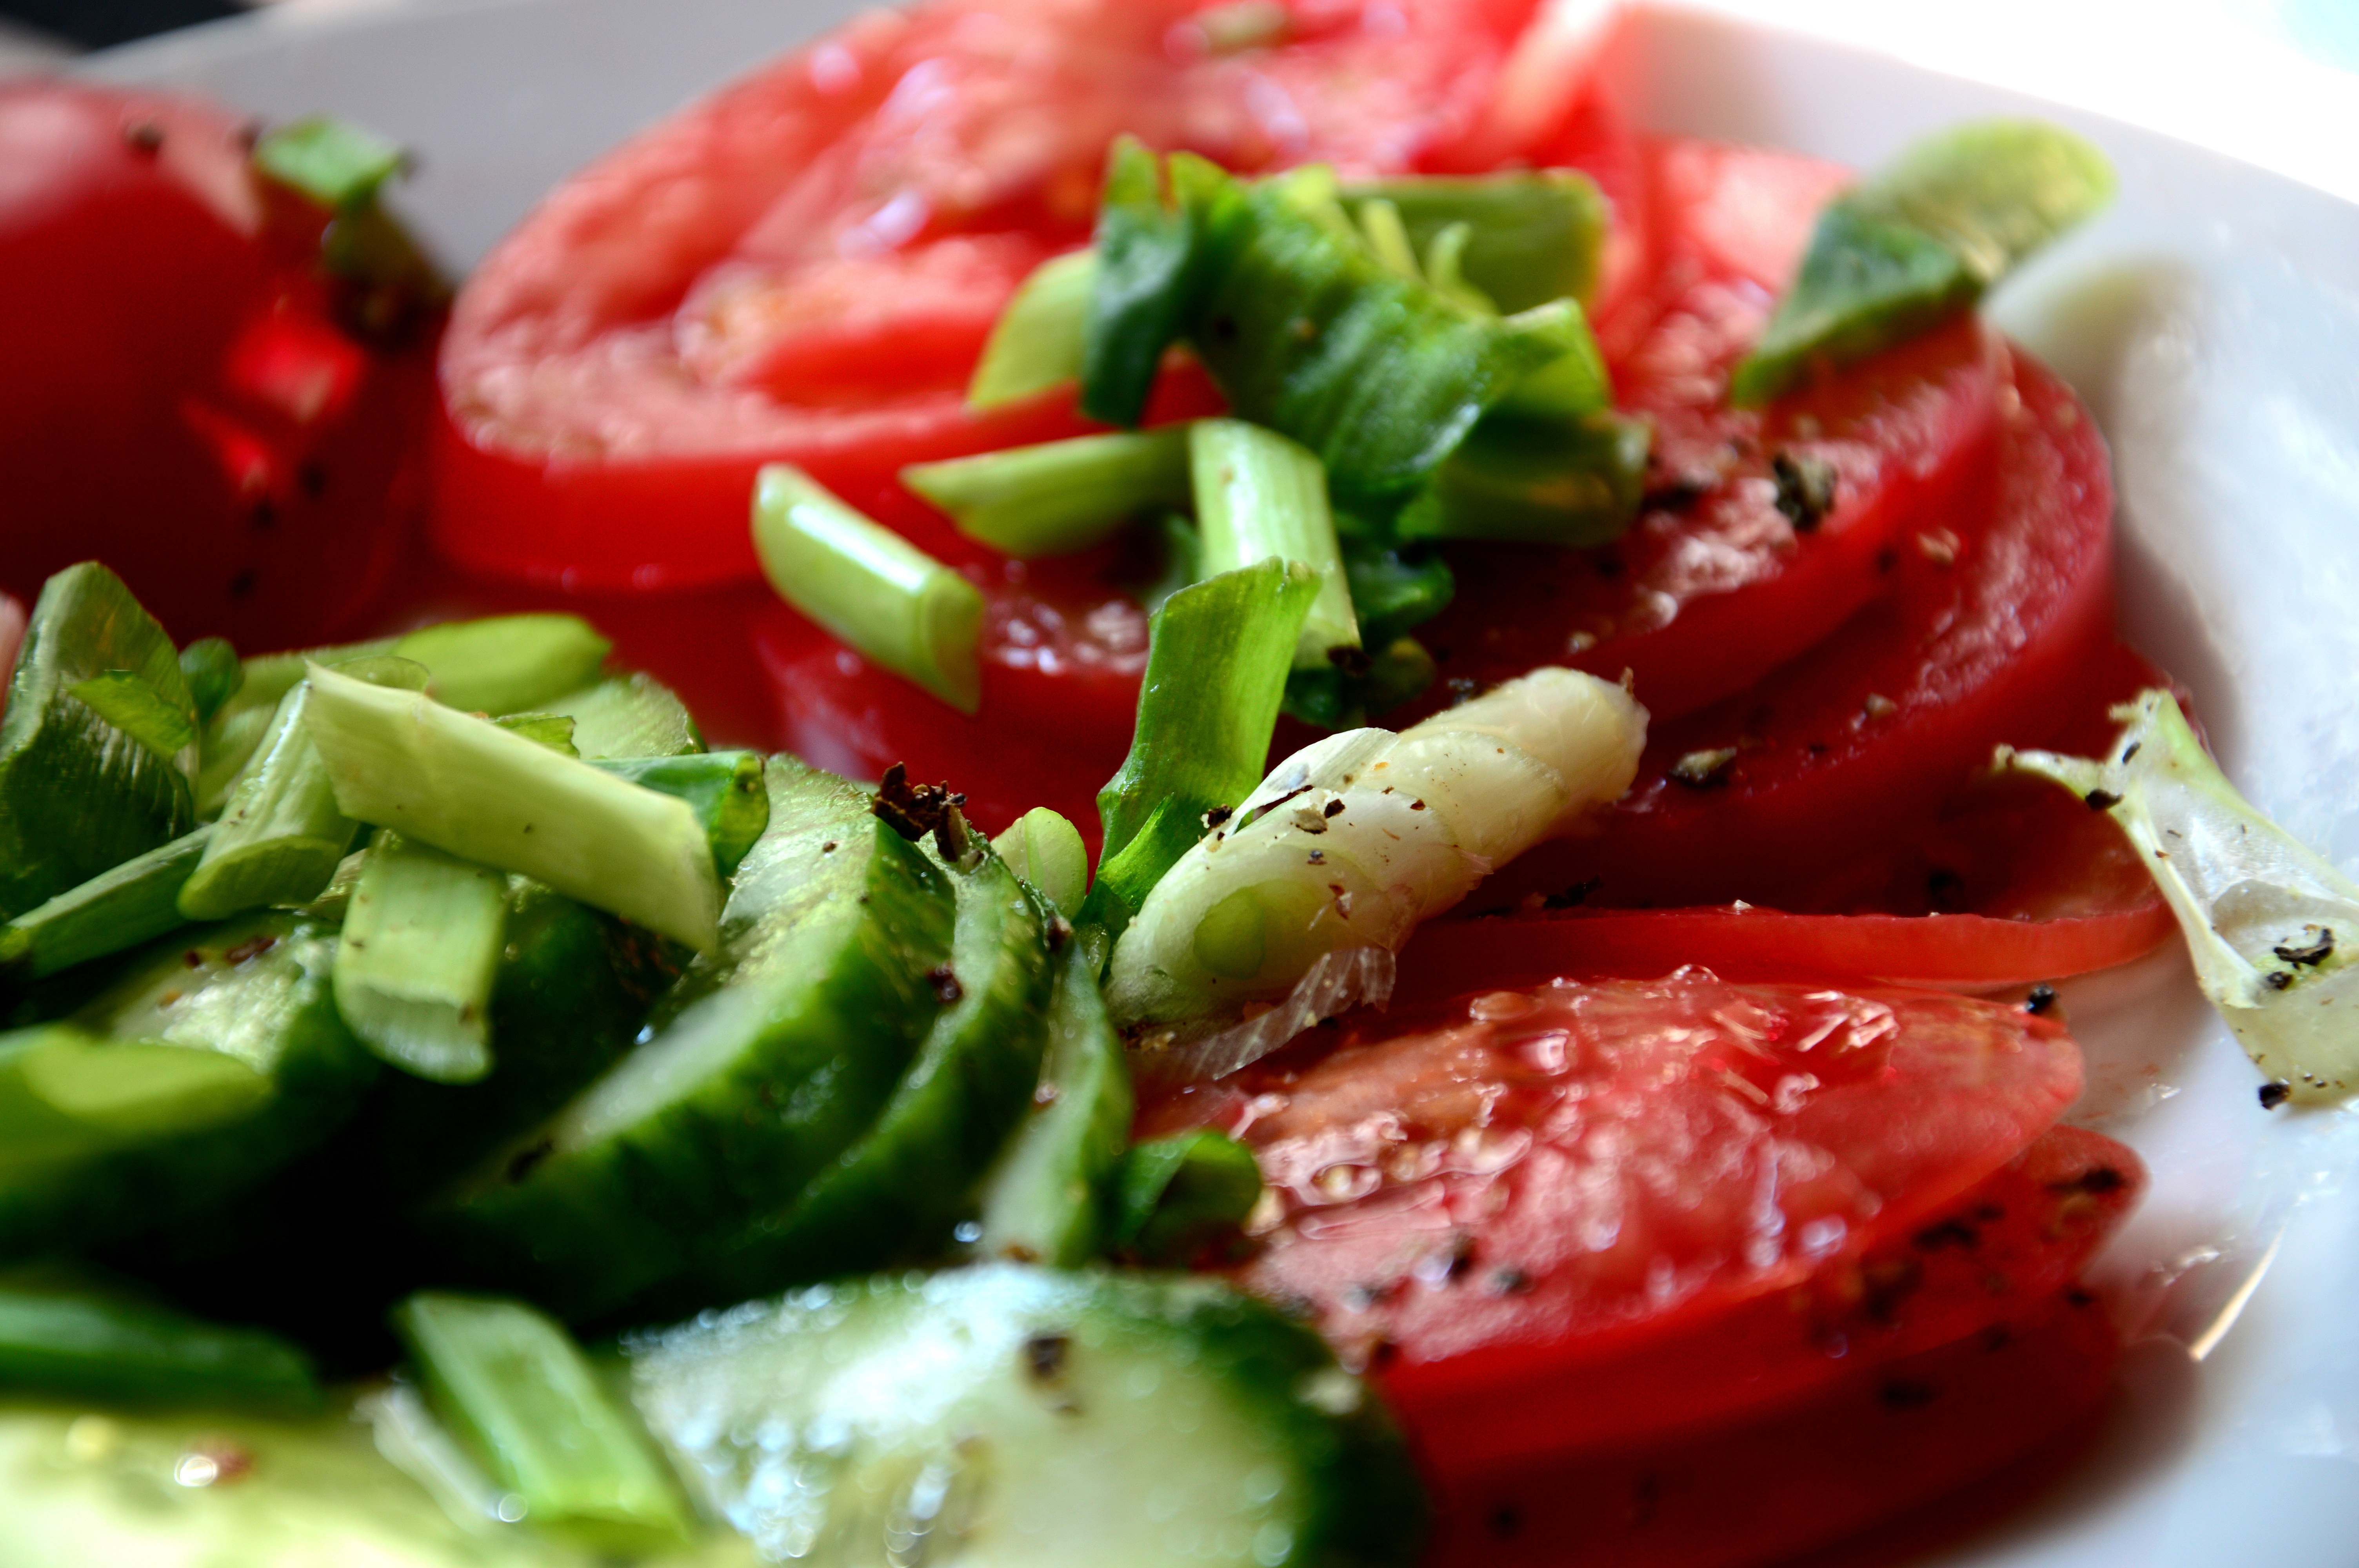
nature, plant, dish, meal, food, salad, green, produce, vegetable, kitchen, closeup, eat, cuisine, eating, vegetables, tasty, tomatoes, healthy food, vitamins, cucumbers, a vegetable, pig iron, flowering plant, greek food, greek salad, land plant